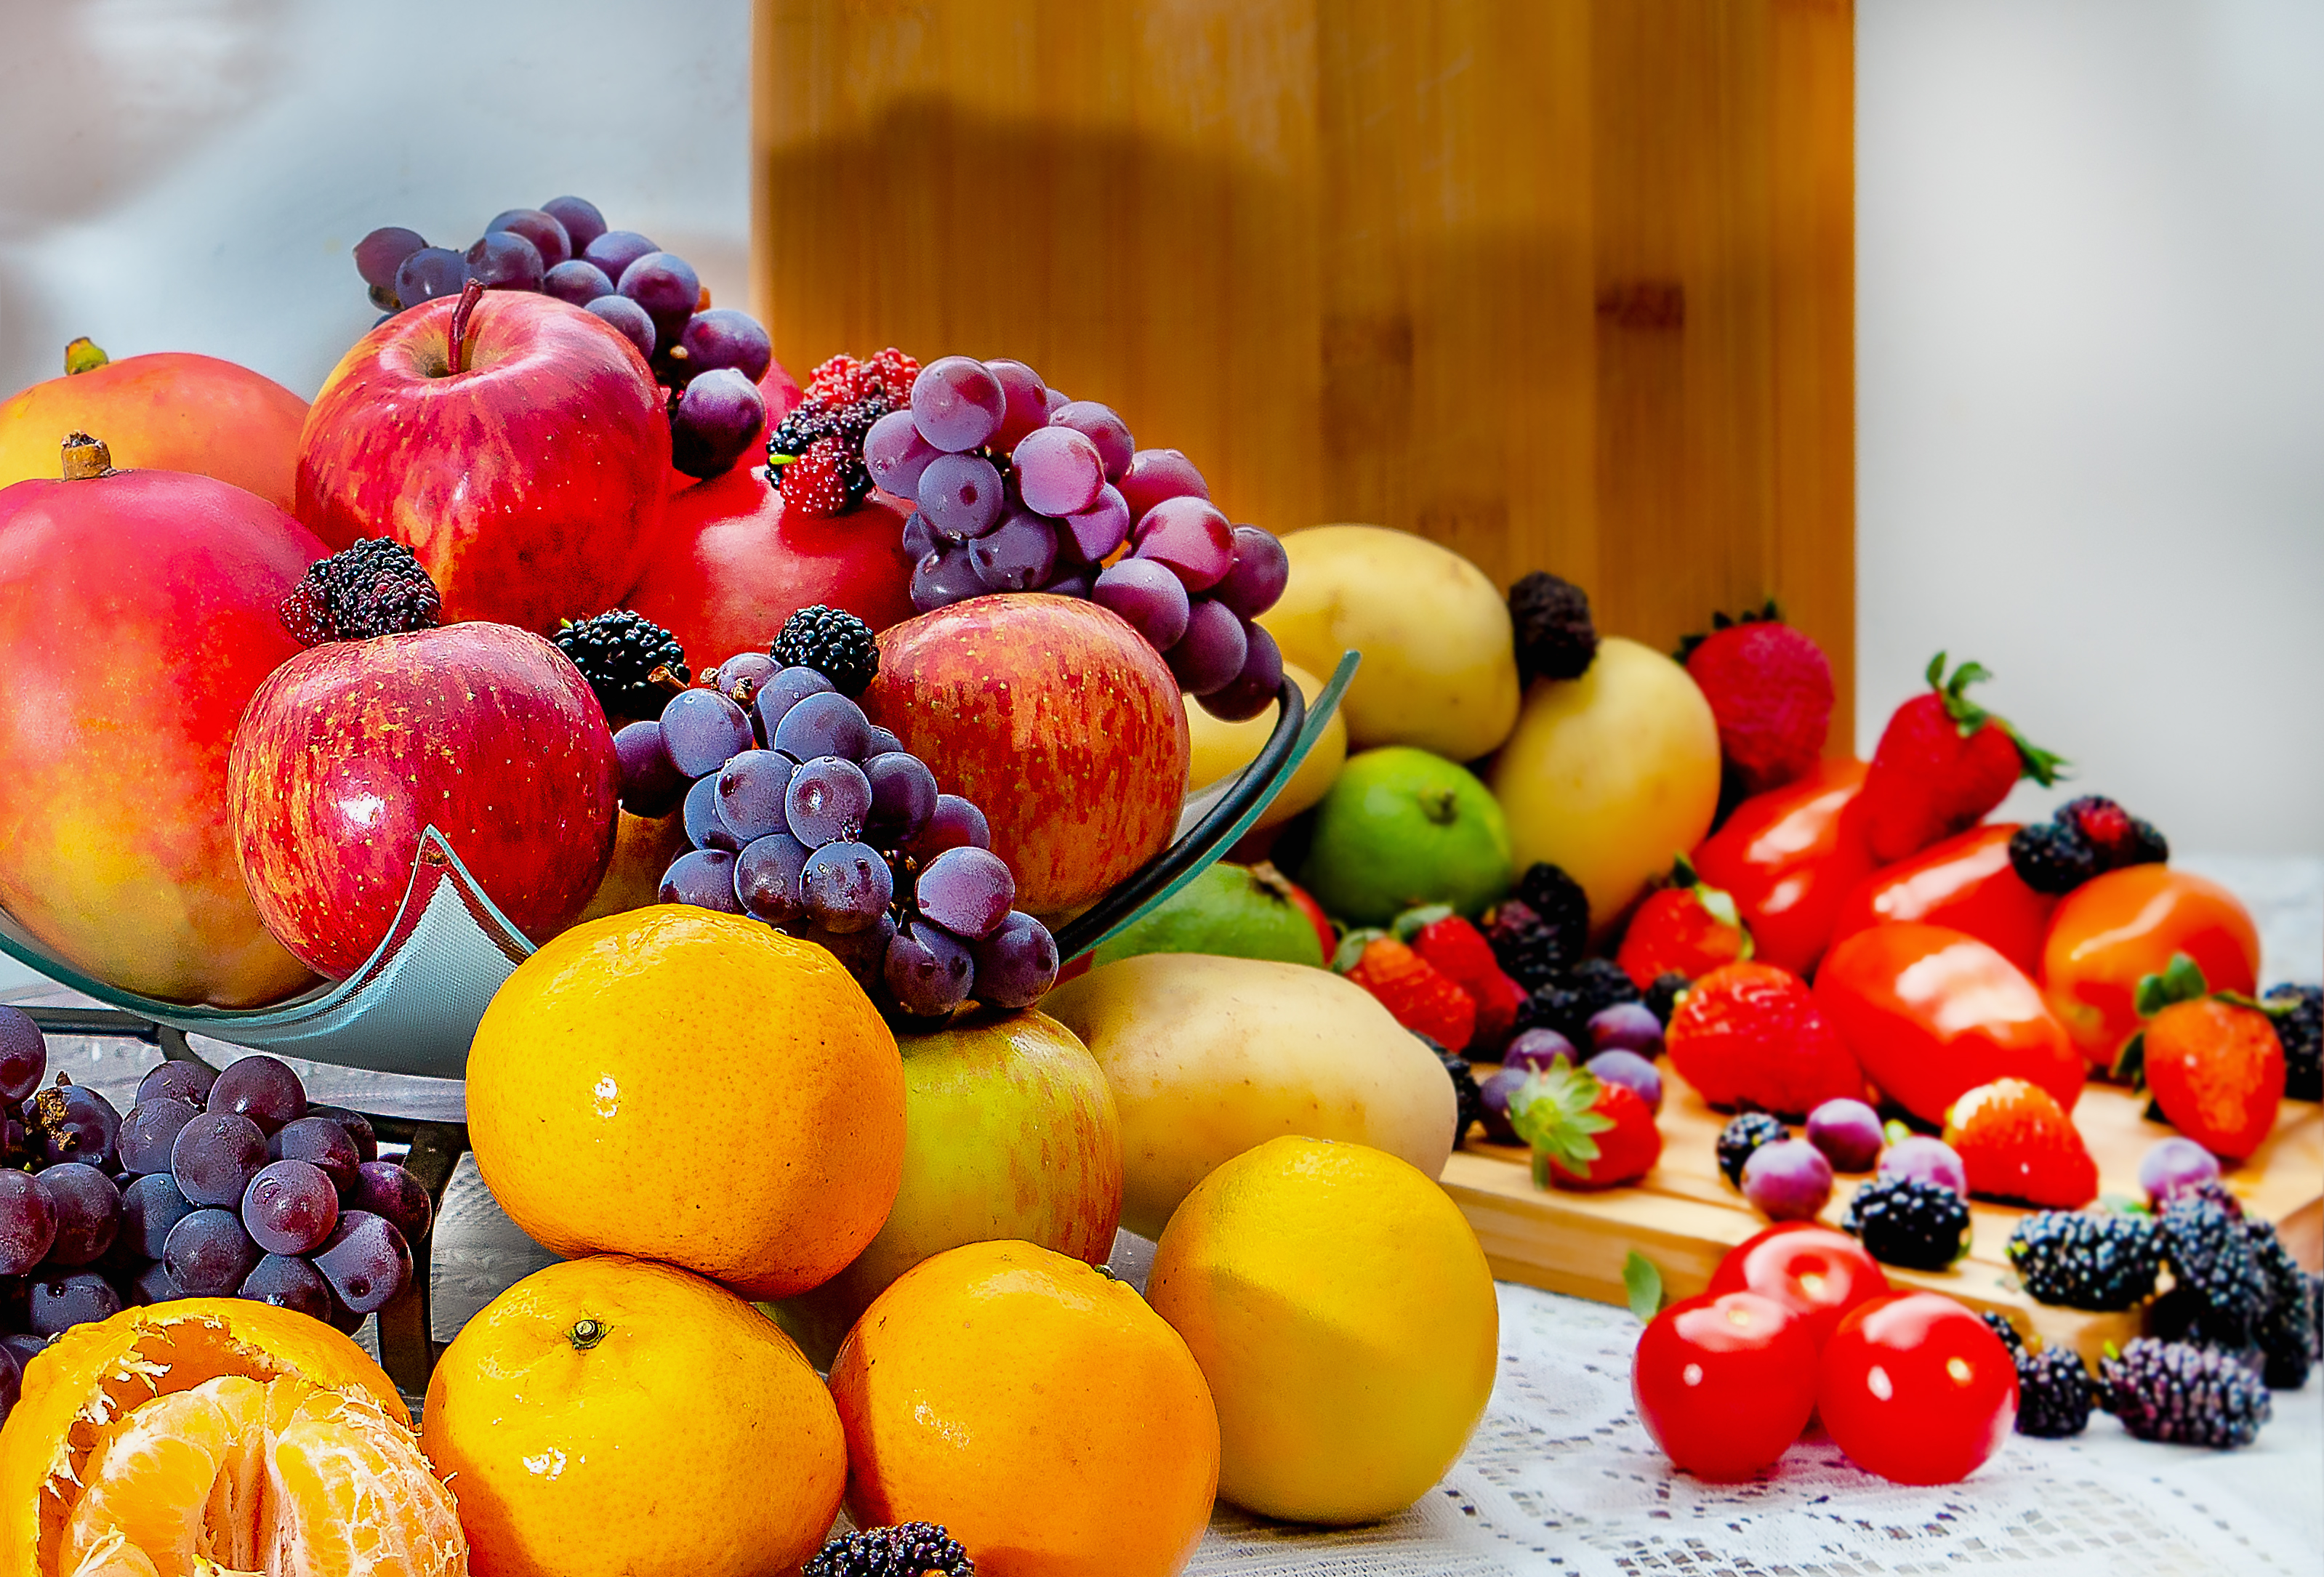
fruit, natural foods, local food, food, whole food, superfood, fruit salad, still life, plant, frutti di bosco, still life photography, accessory fruit, vegetarian food, Food group, vegan nutrition, grape, produce, blackberry, berry, vegetable, sweetness, seedless fruit, macedonia, tangerine, Superfruit, cuisine, ingredient, vitis, grapevine family, mandarin orange